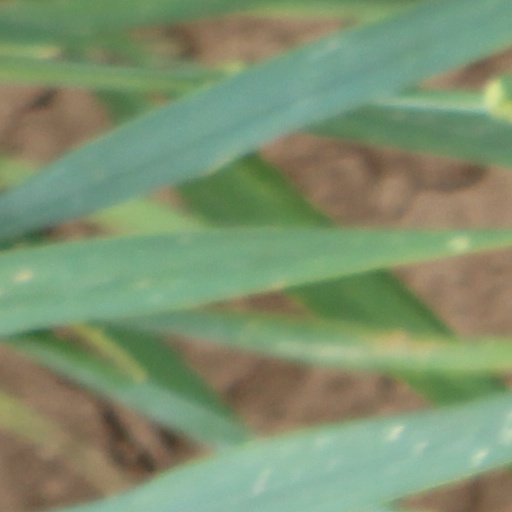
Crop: wheat